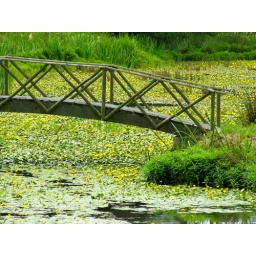
just going over the bridge we spotted a large mass of yellow water lilies .this gave us the look of a monet